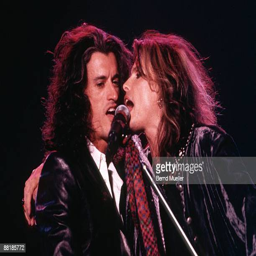
hard rock artists perform on stage at festival